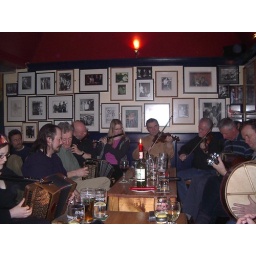
Session in Corner house bar 2003